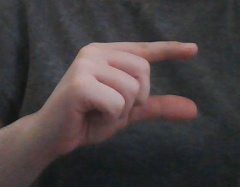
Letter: dal